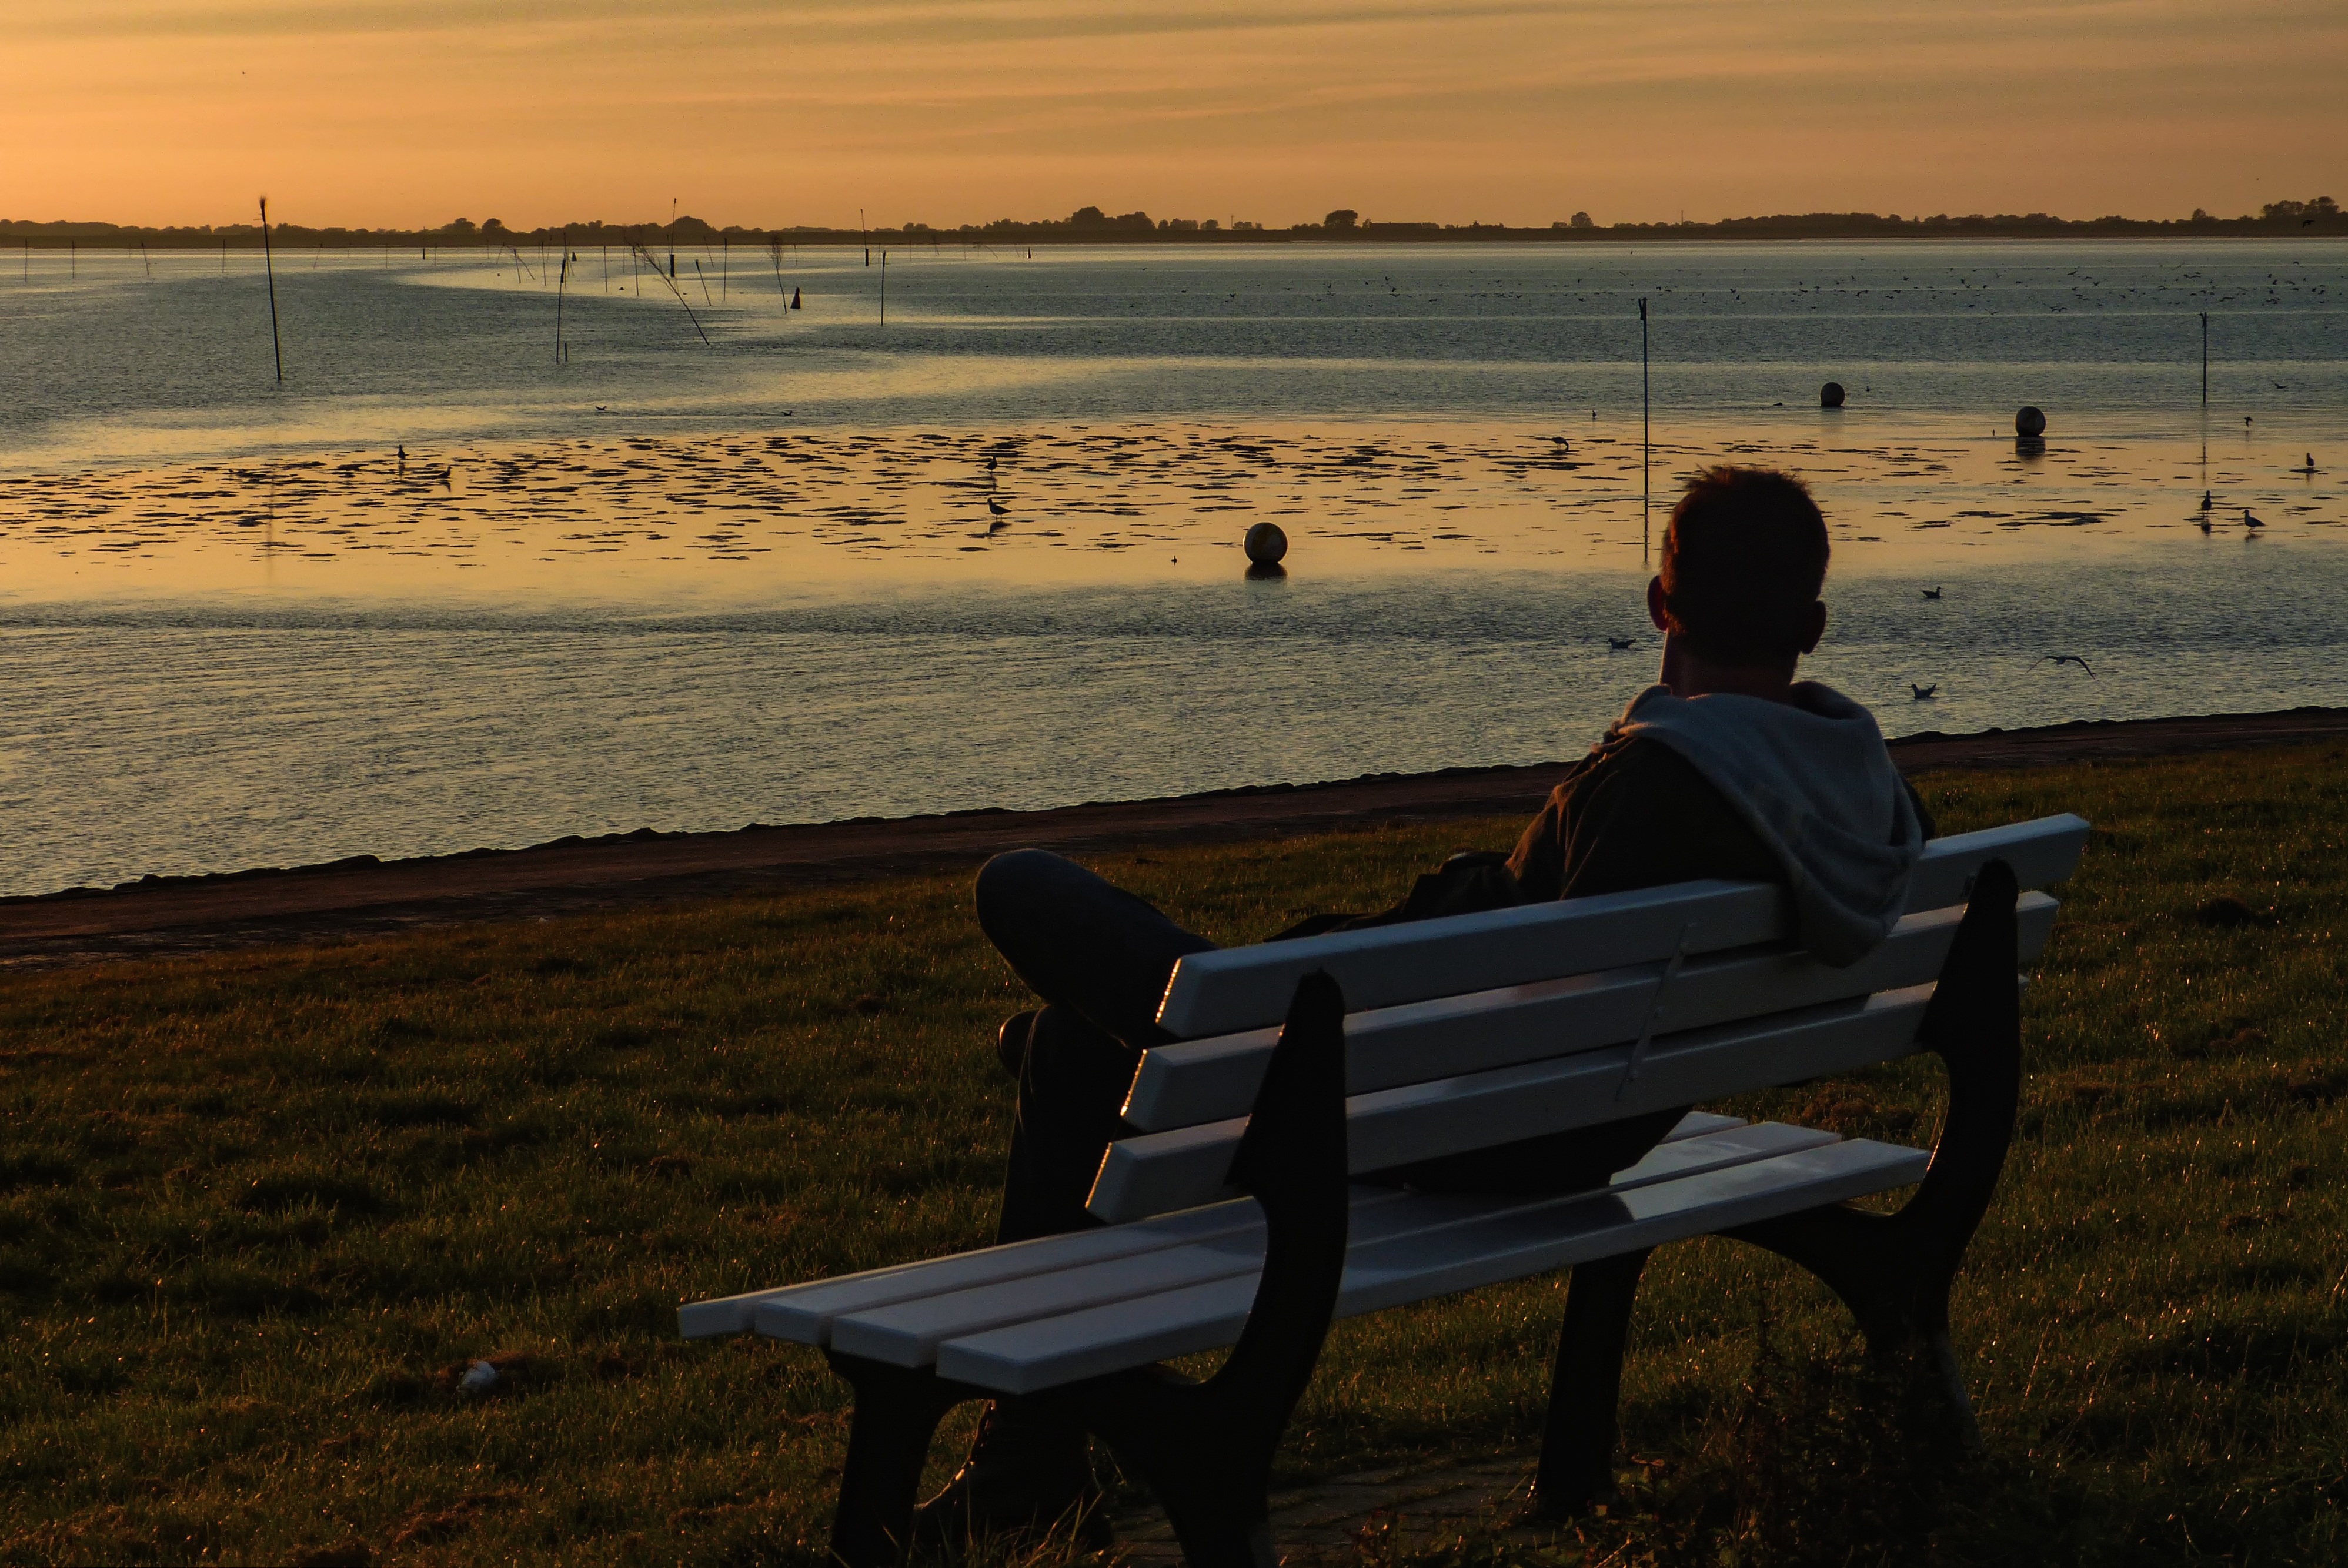
beach, sea, coast, sand, ocean, horizon, sunrise, sunset, sunlight, morning, shore, wave, dawn, dusk, evening, romantic, body of water, relaxation, north sea, abendstimmung, wadden sea, nordfriesland